The Delicious Little Devil

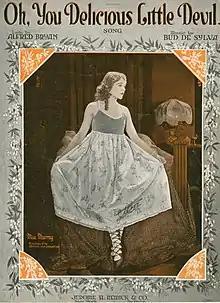
Sheet music cover - OH YOU DELICIOUS LITTLE DEVIL - SONG (1919)

At sunrise, the dinner party guests are still at the Peach Tree Inn, sleeping off the drinks they consumed during the evening. Gloria/Mary wakes up and hurries upstairs to her lavish private suite. The duke also wakes up and follows her, and Jimmy follows him. Jimmy and the duke get into a fight, and the duke sends Jimmy tumbling down the staircase.